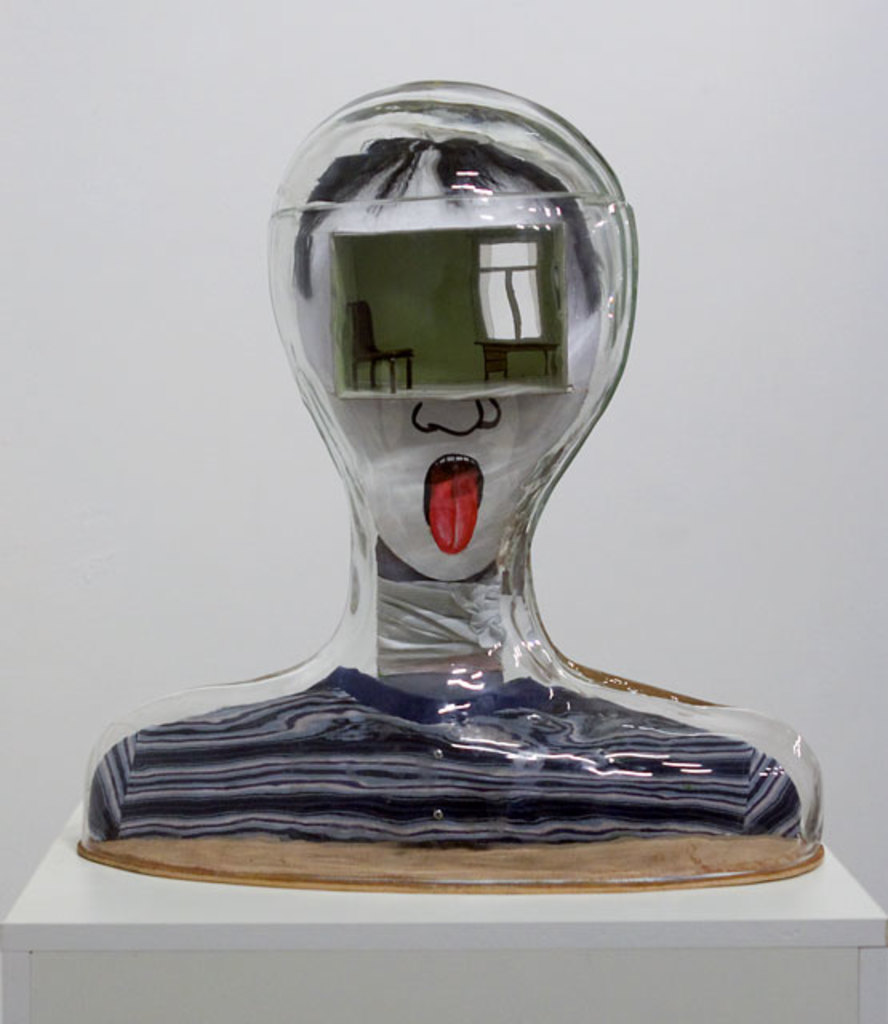
Label: others